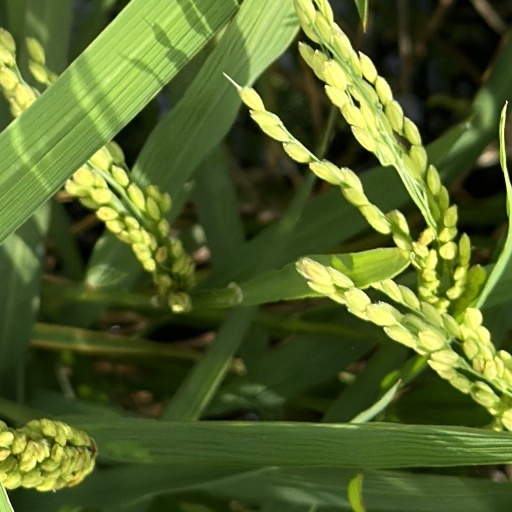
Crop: rice